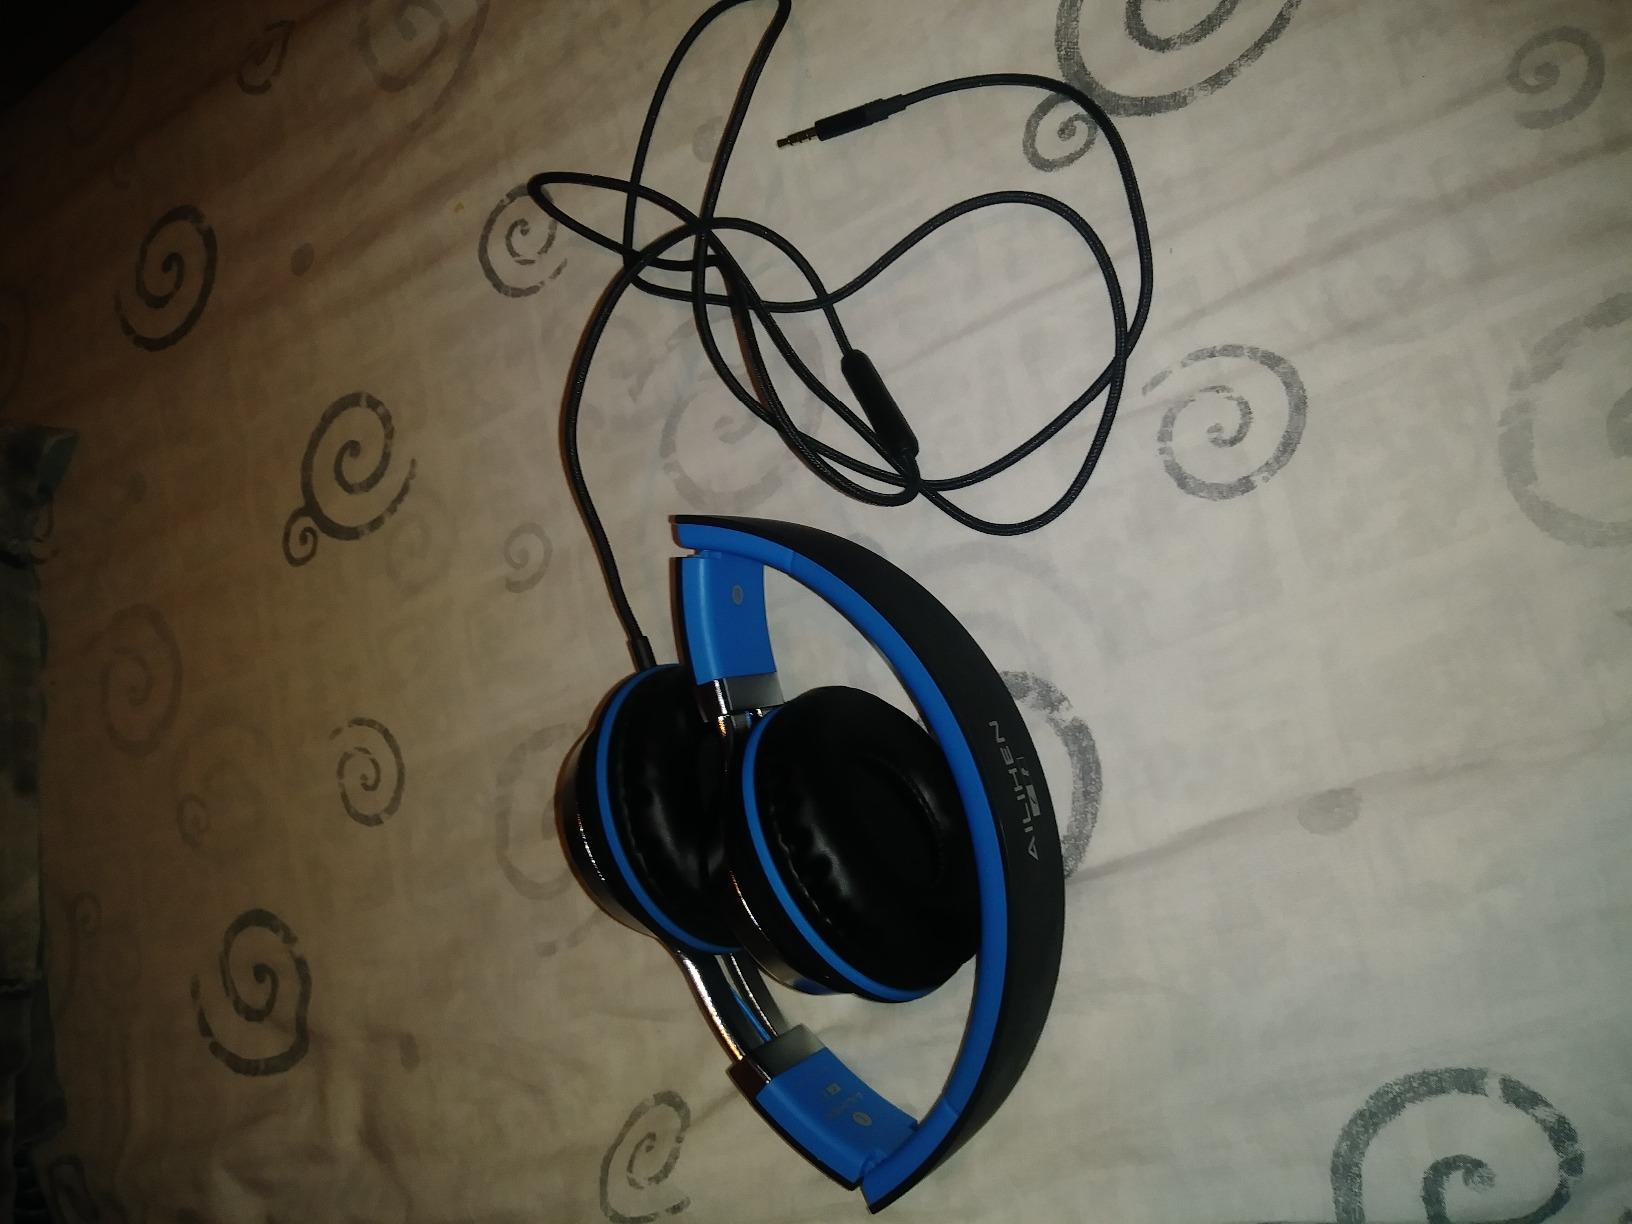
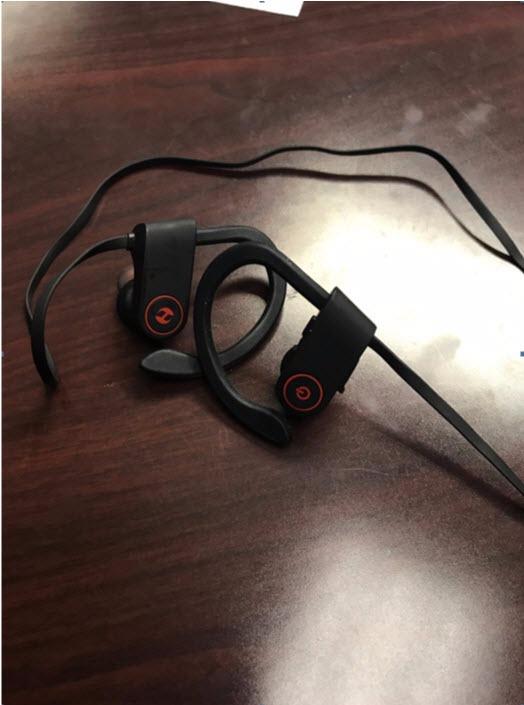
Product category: headphones
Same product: no